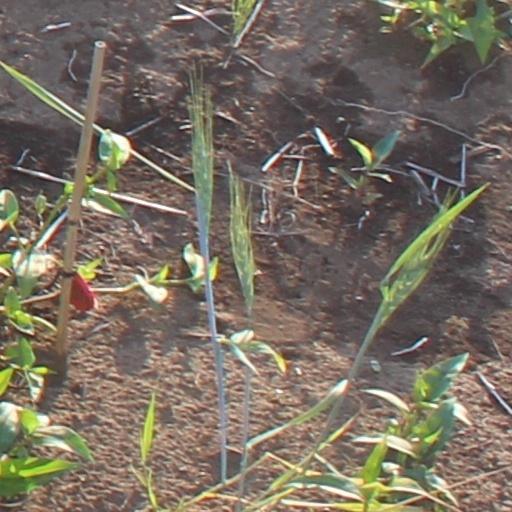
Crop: wheat